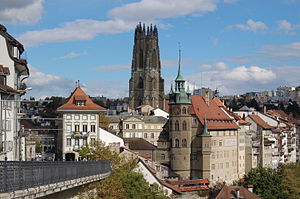
Fribourg
Fribourg er hovedbyen i den schweiziske kanton af samme navn.